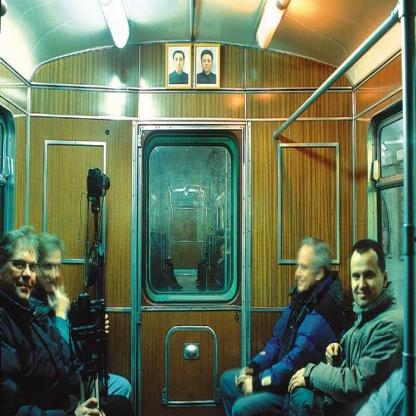
Scene: Indoor